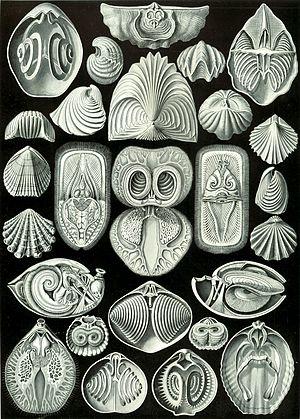
Formes artistiques de la Nature est un livre de lithographies illustratives de sciences naturelles publié par le biologiste allemand Ernst Haeckel.
Les brachiopodes, du grec βραχίων / brakhíōn et πούς, ποδός / poüs, podos, sont des animaux lophotrochozoaires marins. Ils ont connu un grand succès évolutif au Paléozoïque, où ils furent extrêmement abondants et diversifiés, laissant une grande quantité de fossiles. Il n'en existent plus aujourd'hui que 460 espèces à peine, relativement discrètes.